Cave Sanctuaries of the Acropolis of Athens

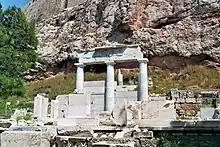
The Asklepieion of Athens

Turning to the south slope of the hill are the major religious sites of the sanctuaries of Dionysos and Asklepios. Beyond these lies a terrace west of the Asklepieion where there are a number of smaller sanctuaries. The Mycenaean spring on this site had been enclosed in a spring house since the archaic period and had been a centre for the cult of Pan, the nymphs and possibly Hermes since the 5th century BCE. Its boundary was indicated by a built into the wall that defined the Peripatos. Susan Walker identified this as a state cult. A 1st century BCE inscription found in the location mentions Hermes, Pan, Aphrodite, the Nymphs and Isis. Additionally a small temple in antis dating from the 2nd century CE is identified with Isis which according to epigraphic evidence was restored by a private patron. Pausanias describes a temple of Themis here directly behind a monument for the hero Hippolytus, several Roman inscriptions denote Themis as the "epiclesis" of different goddesses. Finally there are votive niches in bedrock west of the Asklepieion. This "ad hoc" development does suggest that this was a site of private pilgrimage rather than public ritual. Pala considers that the Aphrodite shrines of south slope may have been part of a pilgrimage trail, along with the Aphrodite cave on the north face where the goddess was worshipped in her kourotrophic aspect, that brides and wives might have taken.